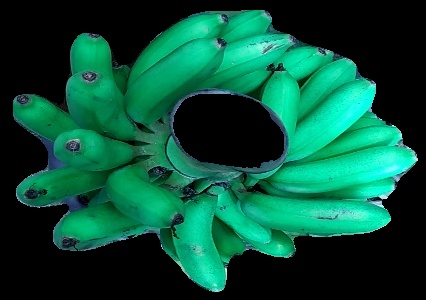
Variety: rasbale
Grade: grade1